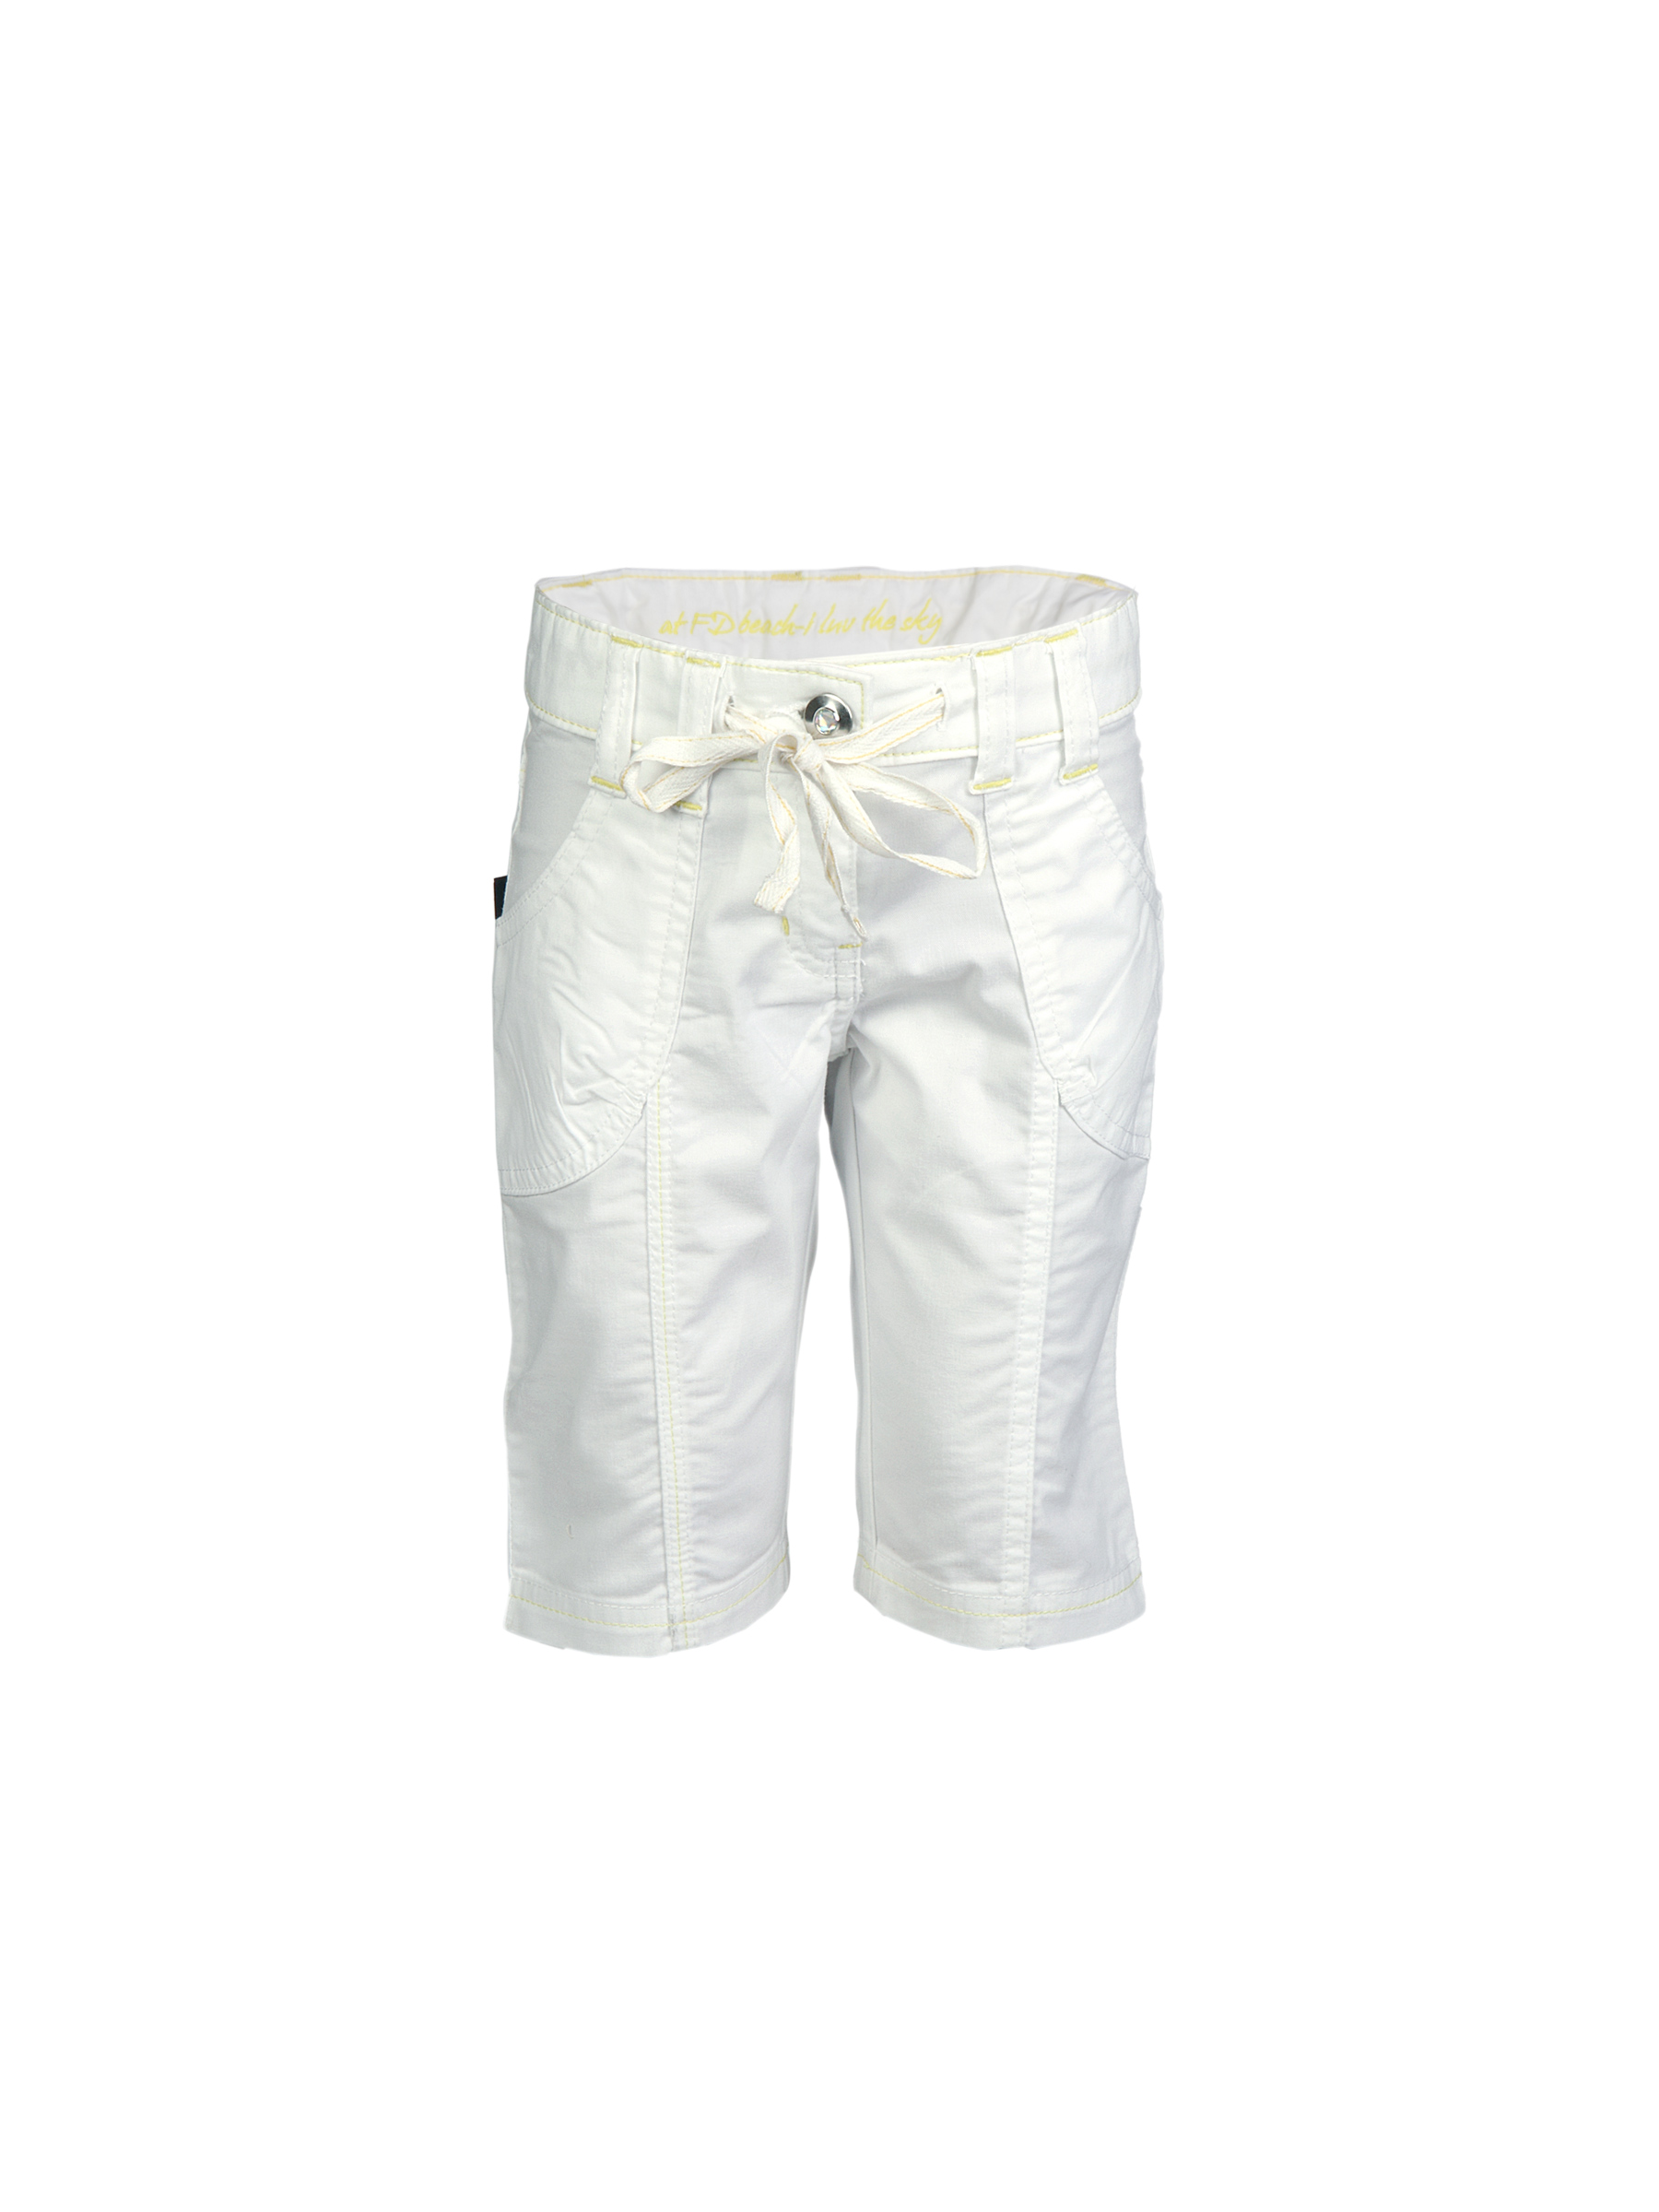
Doodle Kids Girl  White Capris
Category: Apparel / Bottomwear / Capris
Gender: Women
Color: White
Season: Summer 2012
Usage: Casual